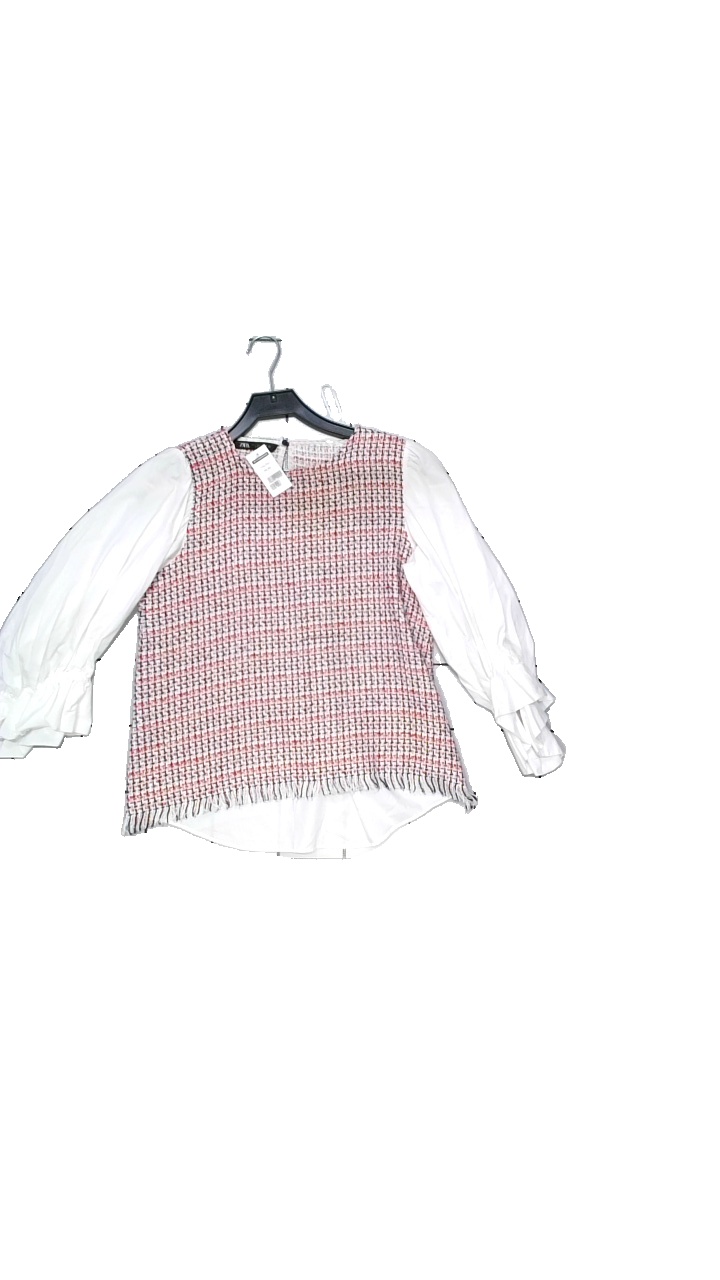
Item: Top (Ladies)
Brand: Zara
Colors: White, Red, Black, Multicolor
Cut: Loose, Regular
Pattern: Embroidered
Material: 100% cotton
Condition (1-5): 4
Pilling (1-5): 4
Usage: Reuse
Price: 50-100